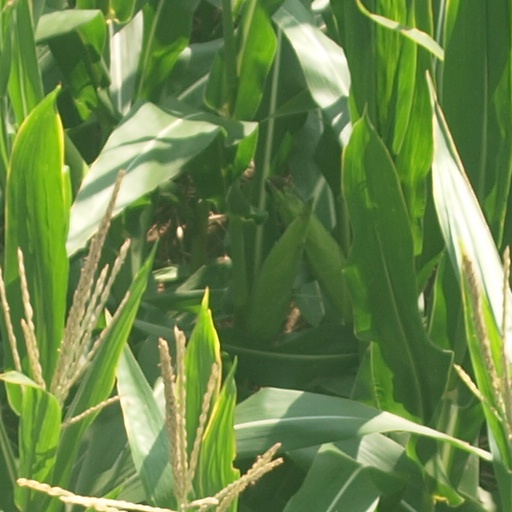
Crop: maize; corn